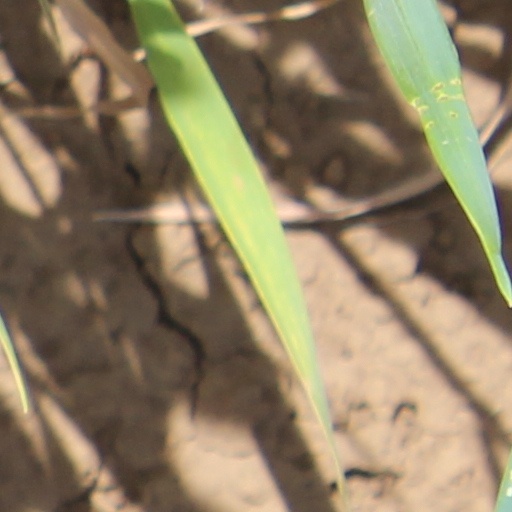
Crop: wheat